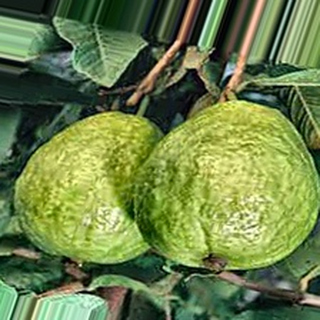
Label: healthy_guava